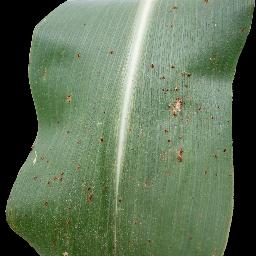
Label: Corn_(Maize)___Common_Rust